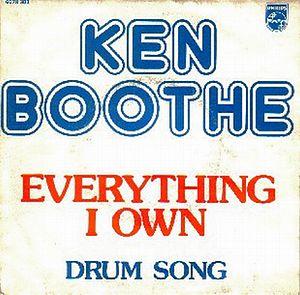
Everything I Own est une chanson écrite par David Gates. À l’origine elle a été enregistrée par le groupe de rock de Gates, Bread, sur leur album Baby I’m-a Want You sortit en 1972.